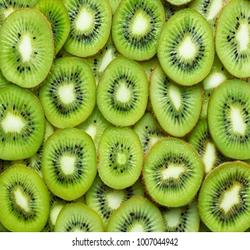
Label: Kiwi